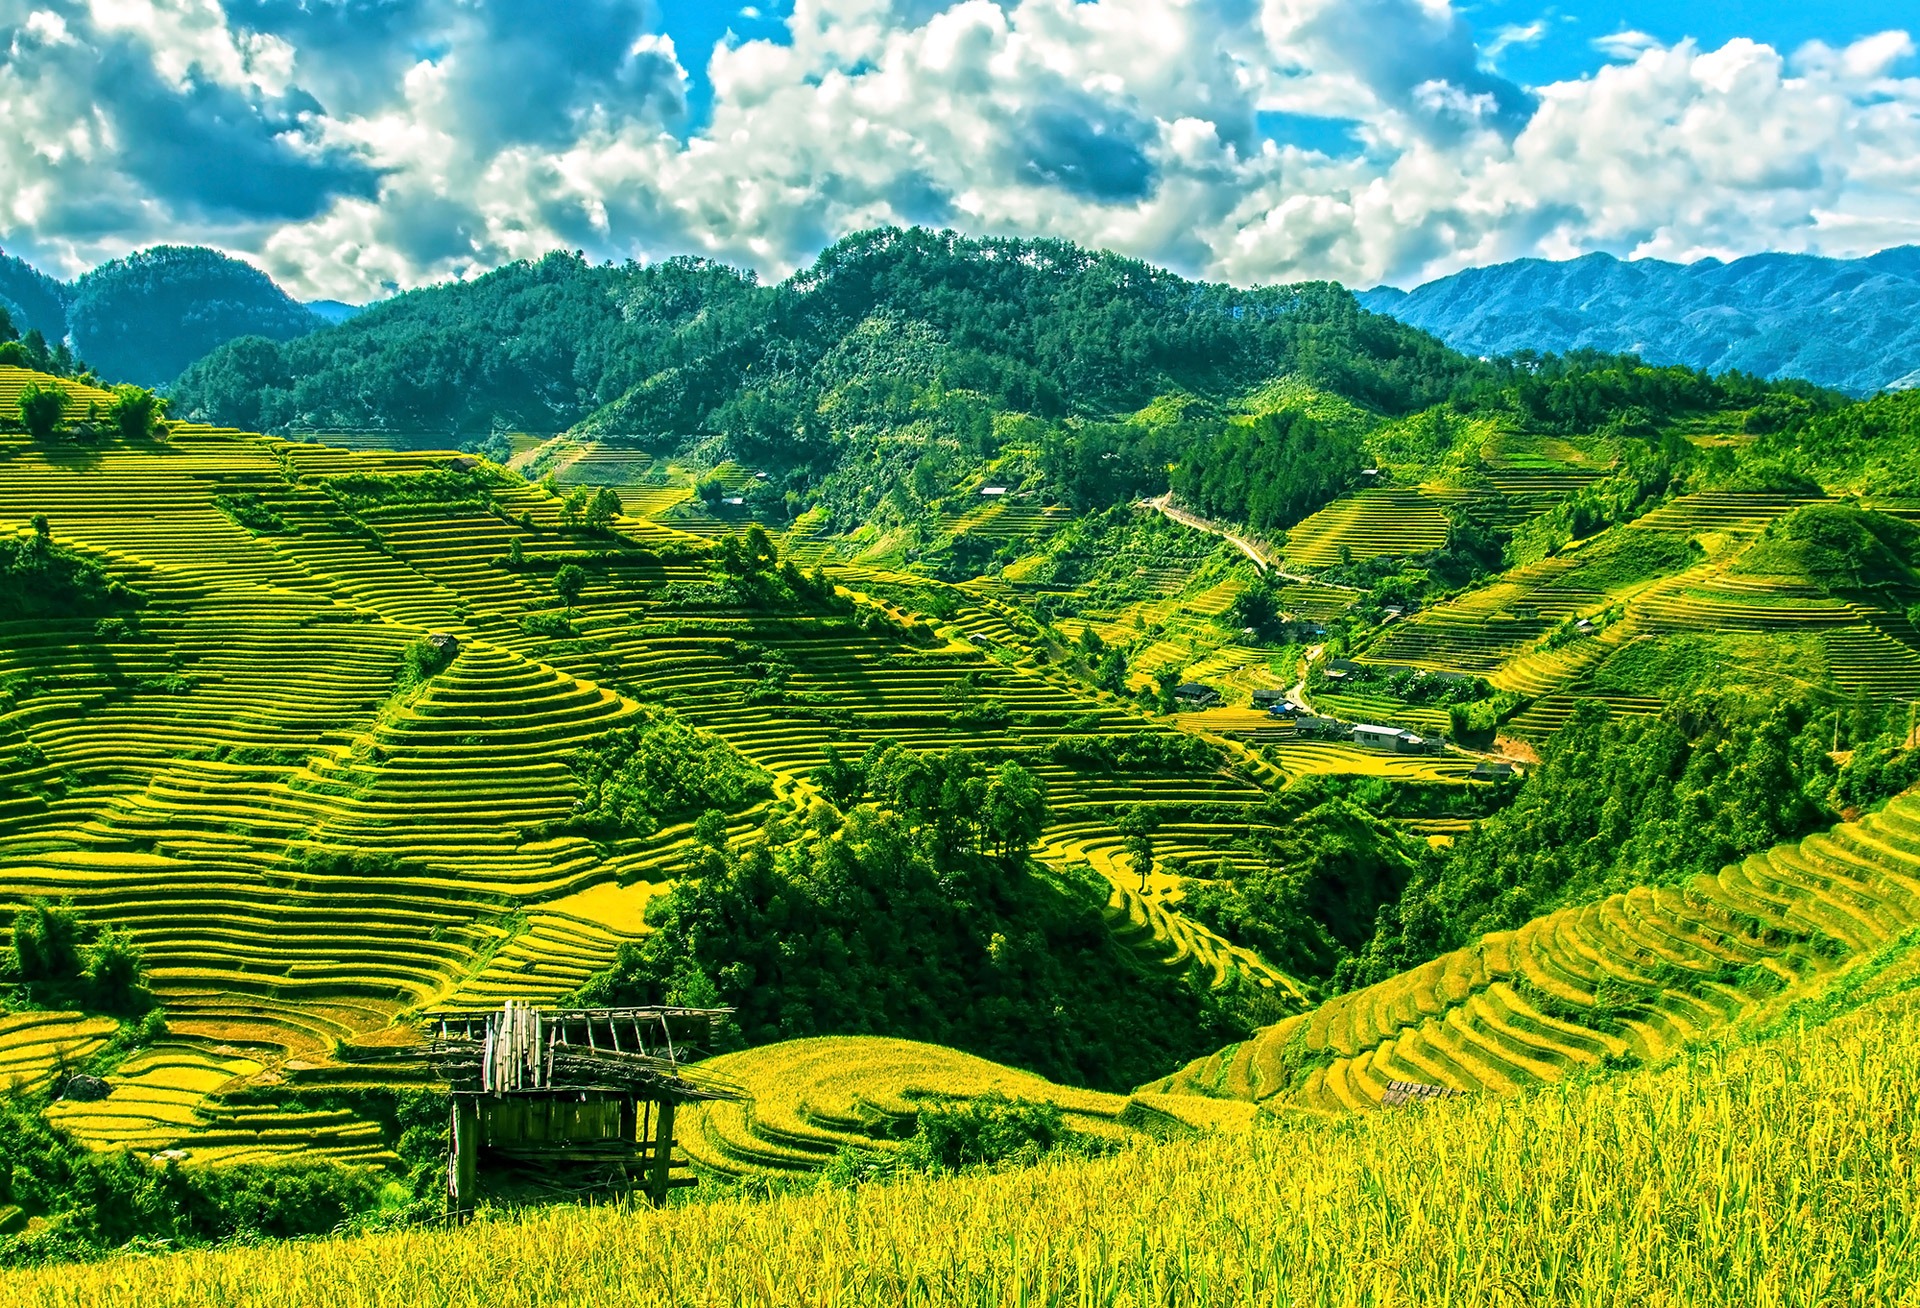
landscape, nature, outdoor, mountain, field, farm, meadow, hill, flower, valley, land, mountain range, environment, farming, harvest, scenic, pasture, natural, scenery, agriculture, plain, farmland, agricultural, terrace, grassland, plantation, plateau, vietnam, rural area, paddy field, rice fields, yen bai, rice terraces, geographical feature, mountainous landforms, mu cang chai